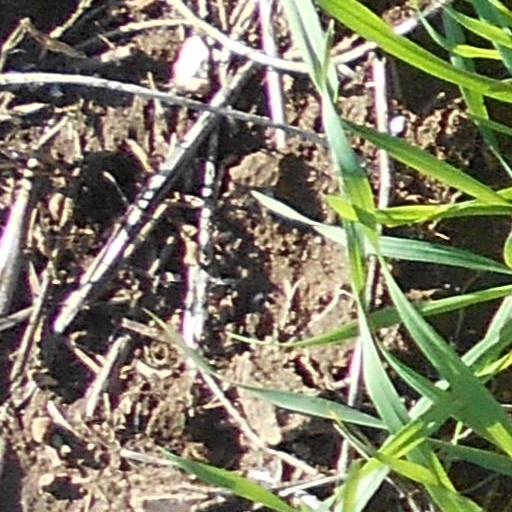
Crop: wheat